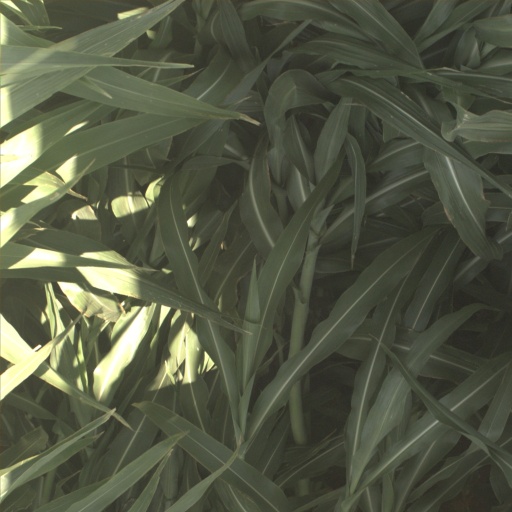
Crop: sorghum